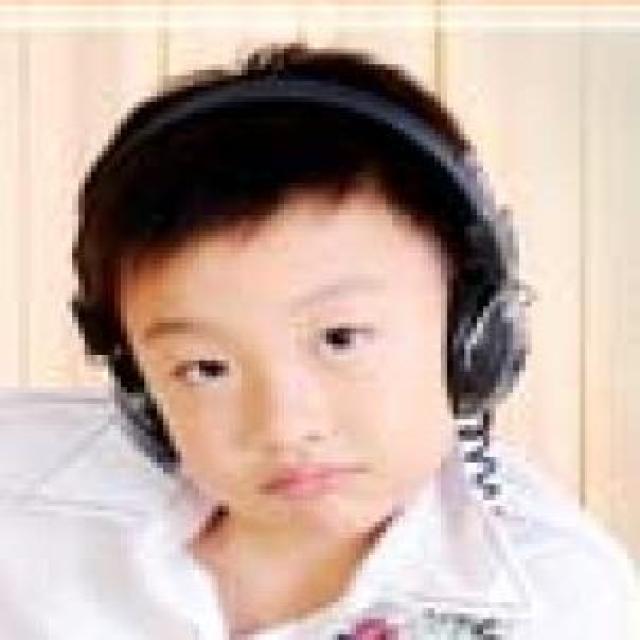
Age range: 0-12